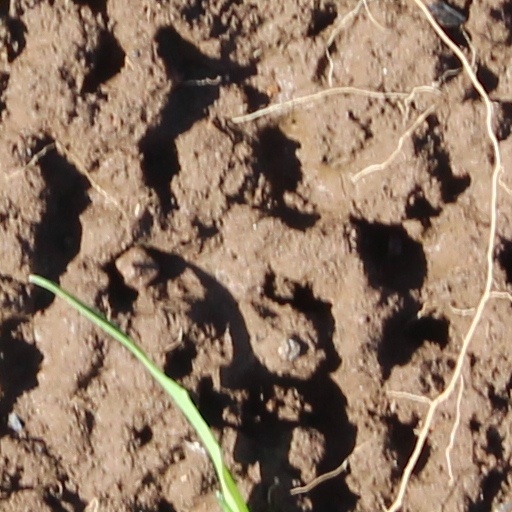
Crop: wheat